East Bengal Ultras

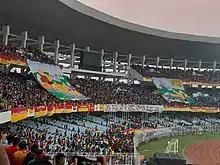

In January 2020, East Bengal Ultras caused a controversy when during the 2019–20 I-League first leg Kolkata Derby match, its members unfurled a tifo bearing statements against the National Register of Citizens (NRC). The banner bore text in Bengali that said, "Rokto Diye Kena Maati, Kaagoj Diye Noy" ("We bought the land with our blood, not with papers"). The group said in an official statement that the tifo was apolitical and an answer to racist jibes and cyberbullying from rival fans. The incident led to controversy between groups both for and against the NRC.